Etodolac

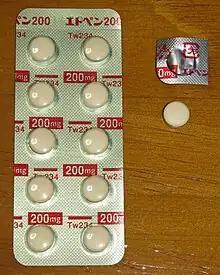
Generic etodolac

NSAIDs are used for the management of mild to moderate pain, fever, and inflammation. They work by reducing the levels of prostaglandins, which are chemicals that are responsible for pain and the fever and tenderness that occur with inflammation. Etodolac blocks the cyclooxygenase (abbrev. COX) enzymes which form prostanoids, resulting in lower concentrations of prostaglandins. As a consequence, inflammation, pain and fever are reduced.